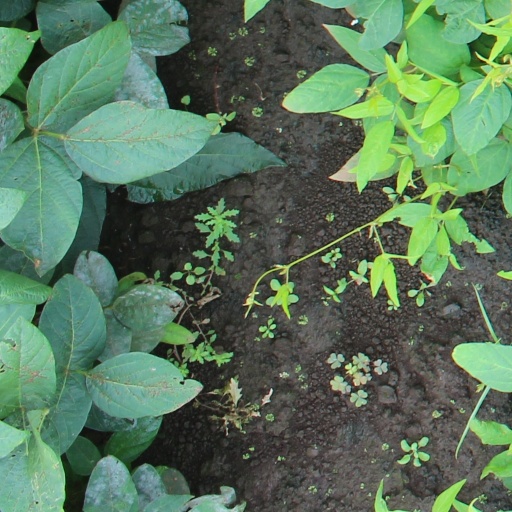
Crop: soybean